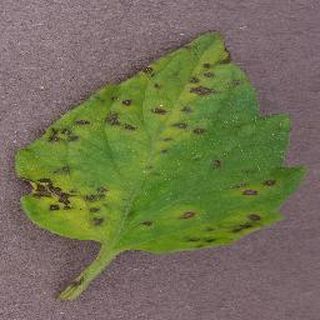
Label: tomato_septoria_leaf_spot